Ada Kaleh

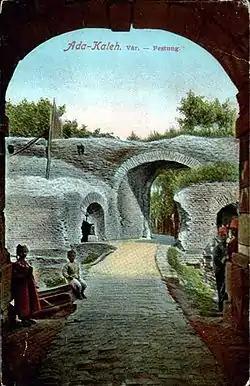
The fortress of Ada Kaleh, which gave its name to the island ("Island Fortress"). From a Hungarian postcard, 1912

On May 12, 1913, taking advantage of the Balkan Wars, dr. Zoltán Medve, the lord-lieutenant of Krassó-Szörény County, sailed to the island under Austro-Hungarian ensign and introduced Hungarian administration by the representation of the Dual Monarchy. The island was transformed into a municipality known as Újorsova and assigned into the Orsova district of Krassó-Szörény County. This was the last territorial expansion of Hungary before the outbreak of the First World War; the seizure was never officially recognised by the Ottoman government.